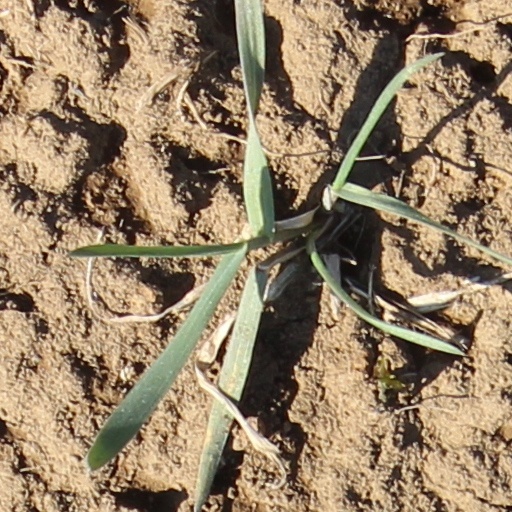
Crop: wheat